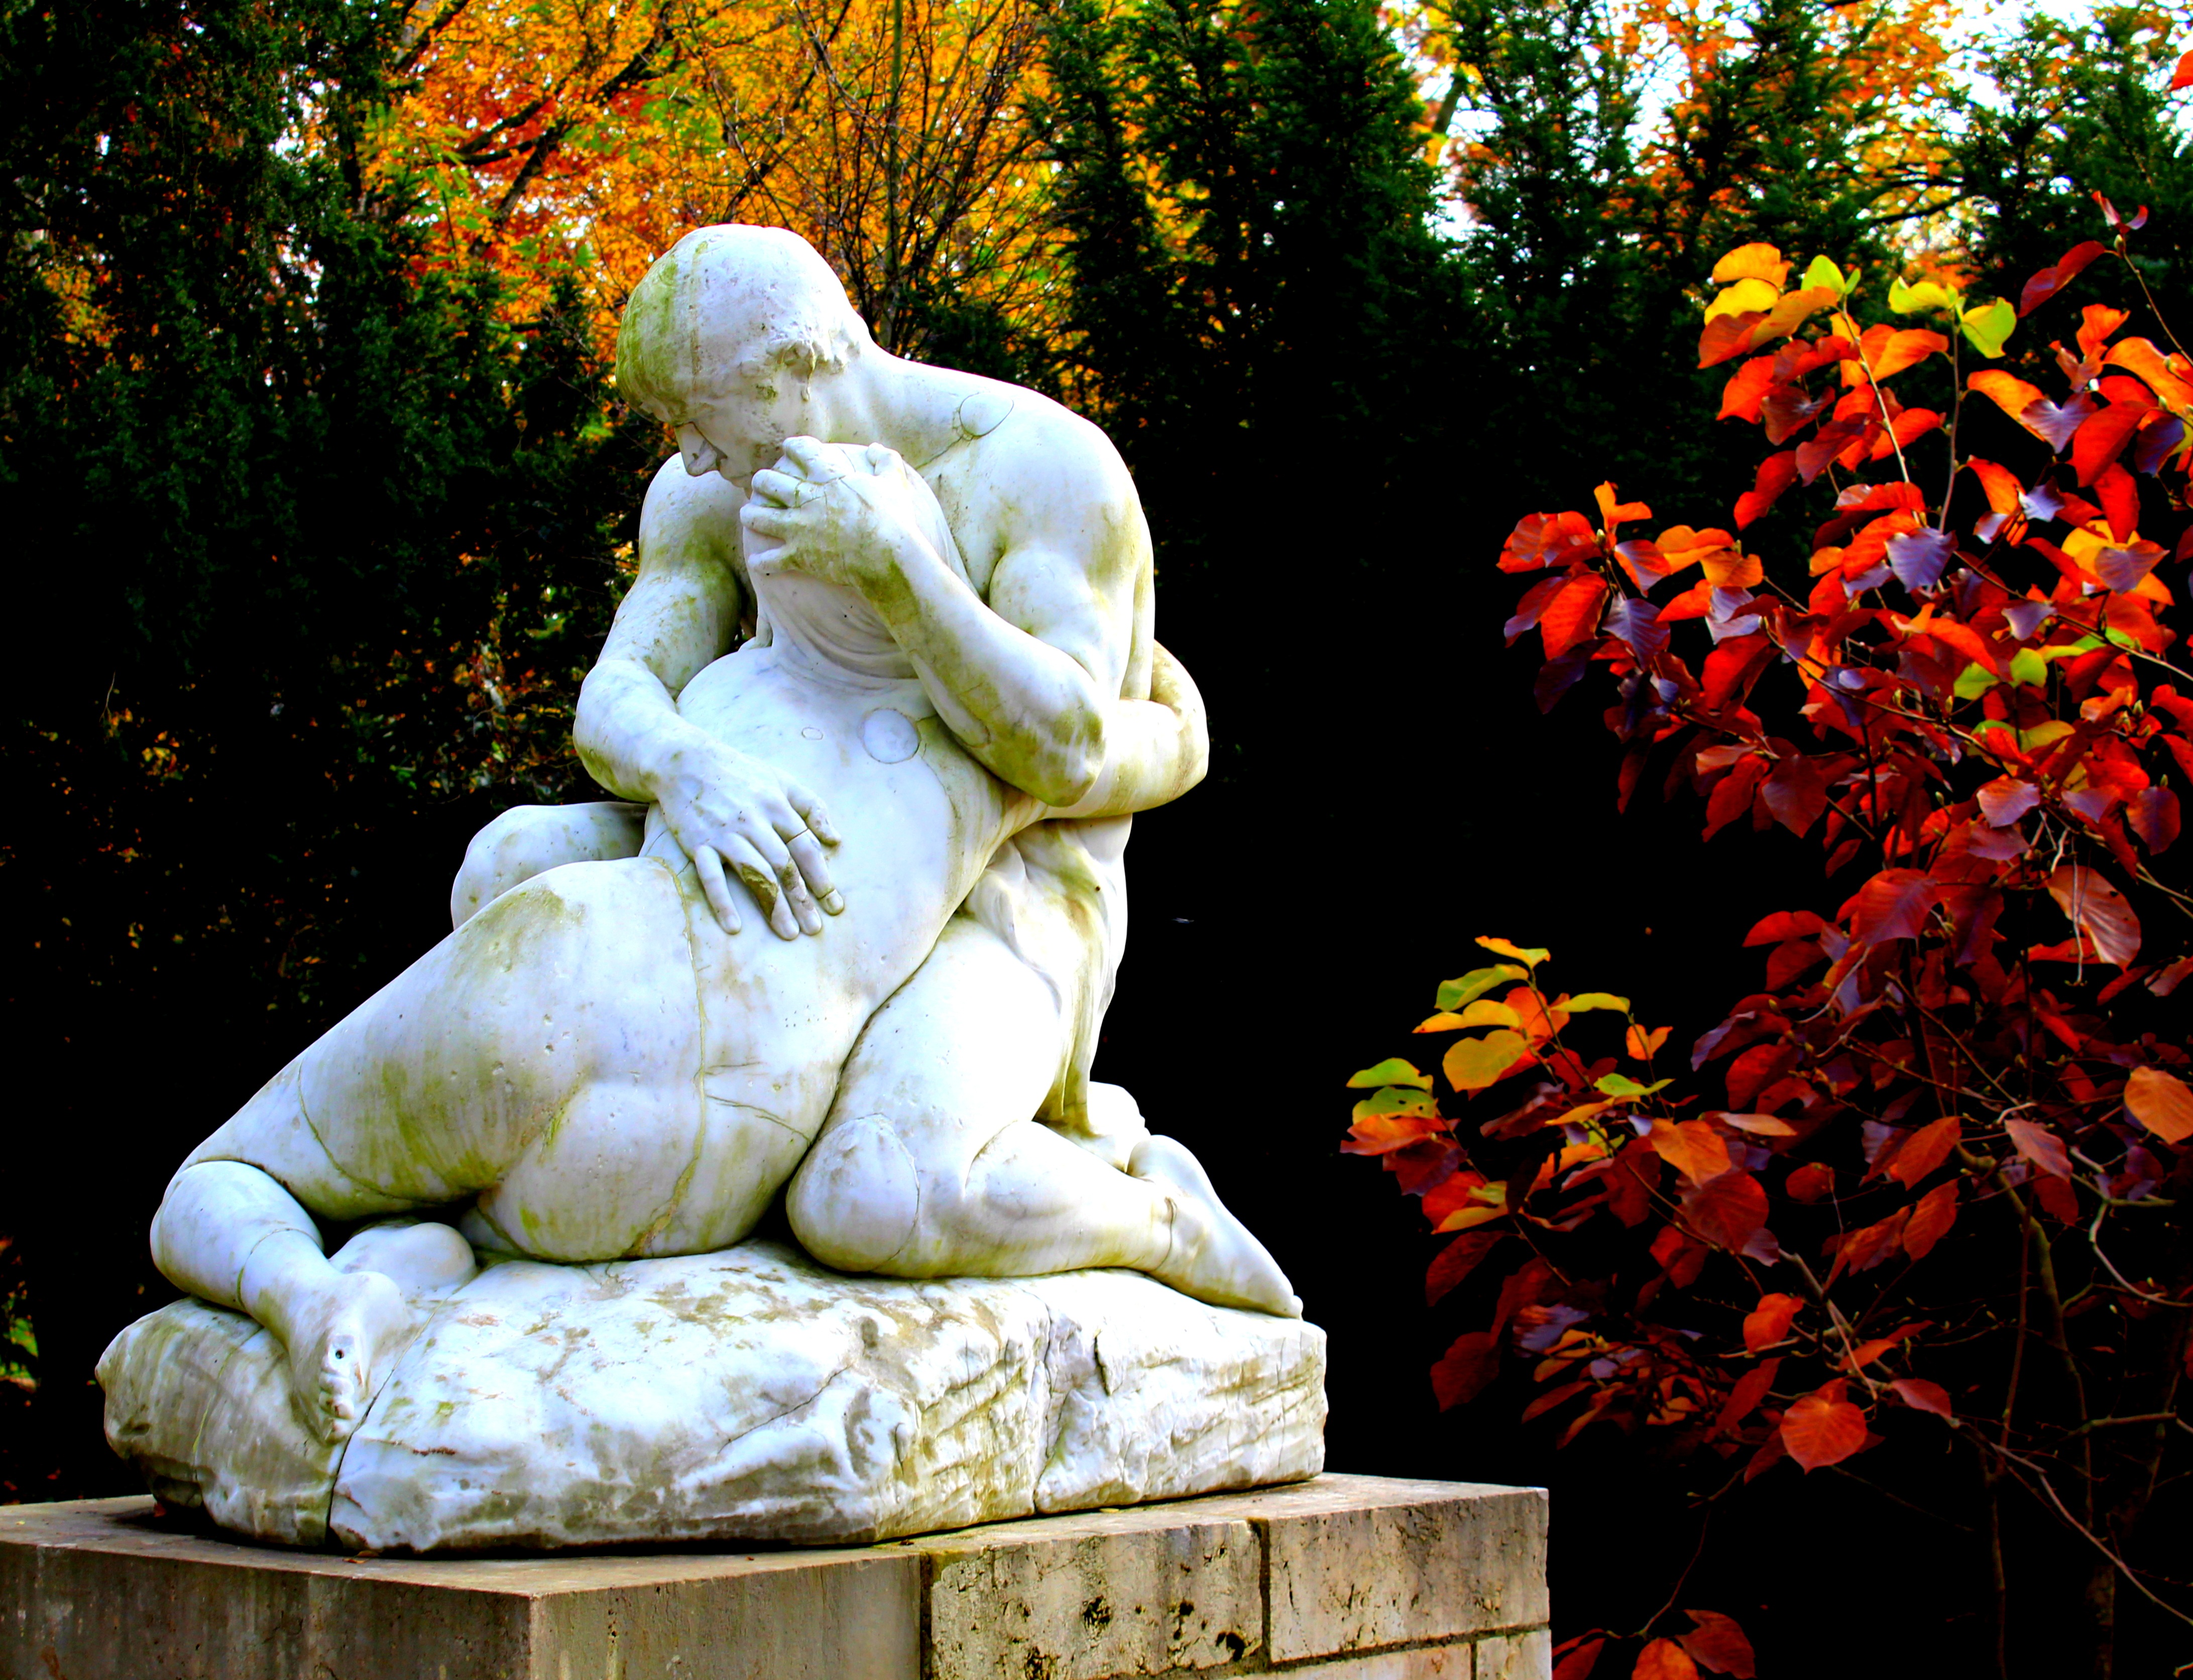
flower, monument, statue, autumn, season, sculpture, art, temple, carving, dusseldorf, flora park